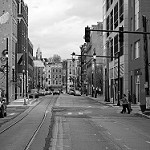
Label: B & W